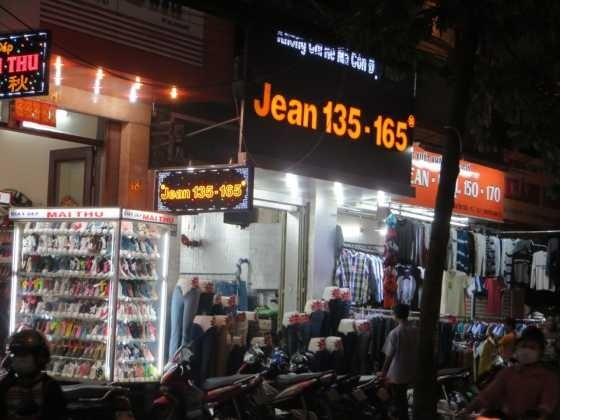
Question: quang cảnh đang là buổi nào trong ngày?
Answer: quang cảnh đang là buổi tối